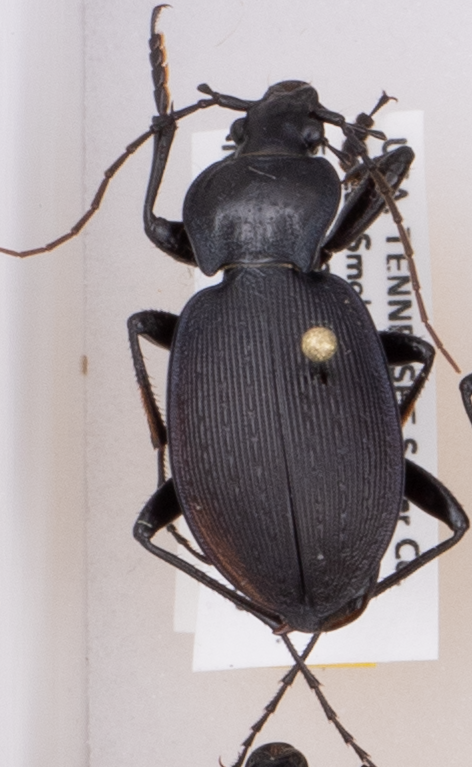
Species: Carabus goryi
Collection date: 2017-06-13
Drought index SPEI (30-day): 1.498
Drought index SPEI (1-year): -0.946
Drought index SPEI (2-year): -0.54